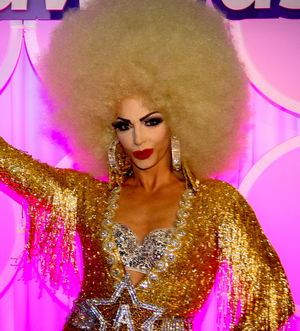
Justin Dwayne Lee Johnson, plus connu sous le nom de scène Alyssa Edwards, est un chorégraphe et drag queen américain. Alyssa est principalement connue pour avoir concouru dans de nombreux concours de beauté, avant de connaître un succès international en participant à la cinquième saison de RuPaul's Drag Race et la deuxième saison de RuPaul's Drag Race : All Stars, devenant une favorite des fans pendant et après l'émission. Alyssa vit à Mesquite, au Texas, où elle possède et gère un studio de dance récompensé, Beyond Belief Dancy Company. Alyssa et son studio de danse sont les éléments principaux de sa série documentaire, Dancing Queen, produite par RuPaul et World of Wonder et diffusée sur Netflix à partir du 5 octobre 2018.